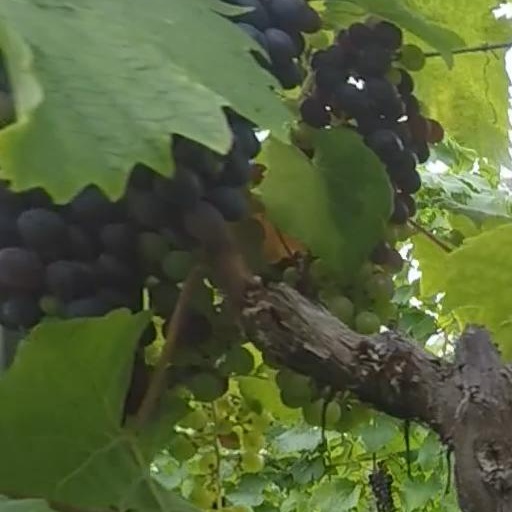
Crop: grape